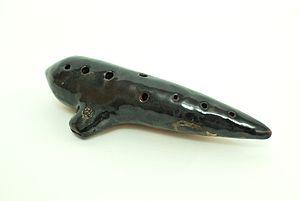
L’ocarina est un instrument de musique à vent ovoïde, ressemblant à une tête d’oie ; d’où son nom : en italien, oca signifie « oie », et ocarina, « petite oie ».